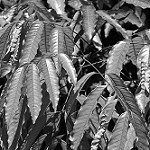
Label: B & W